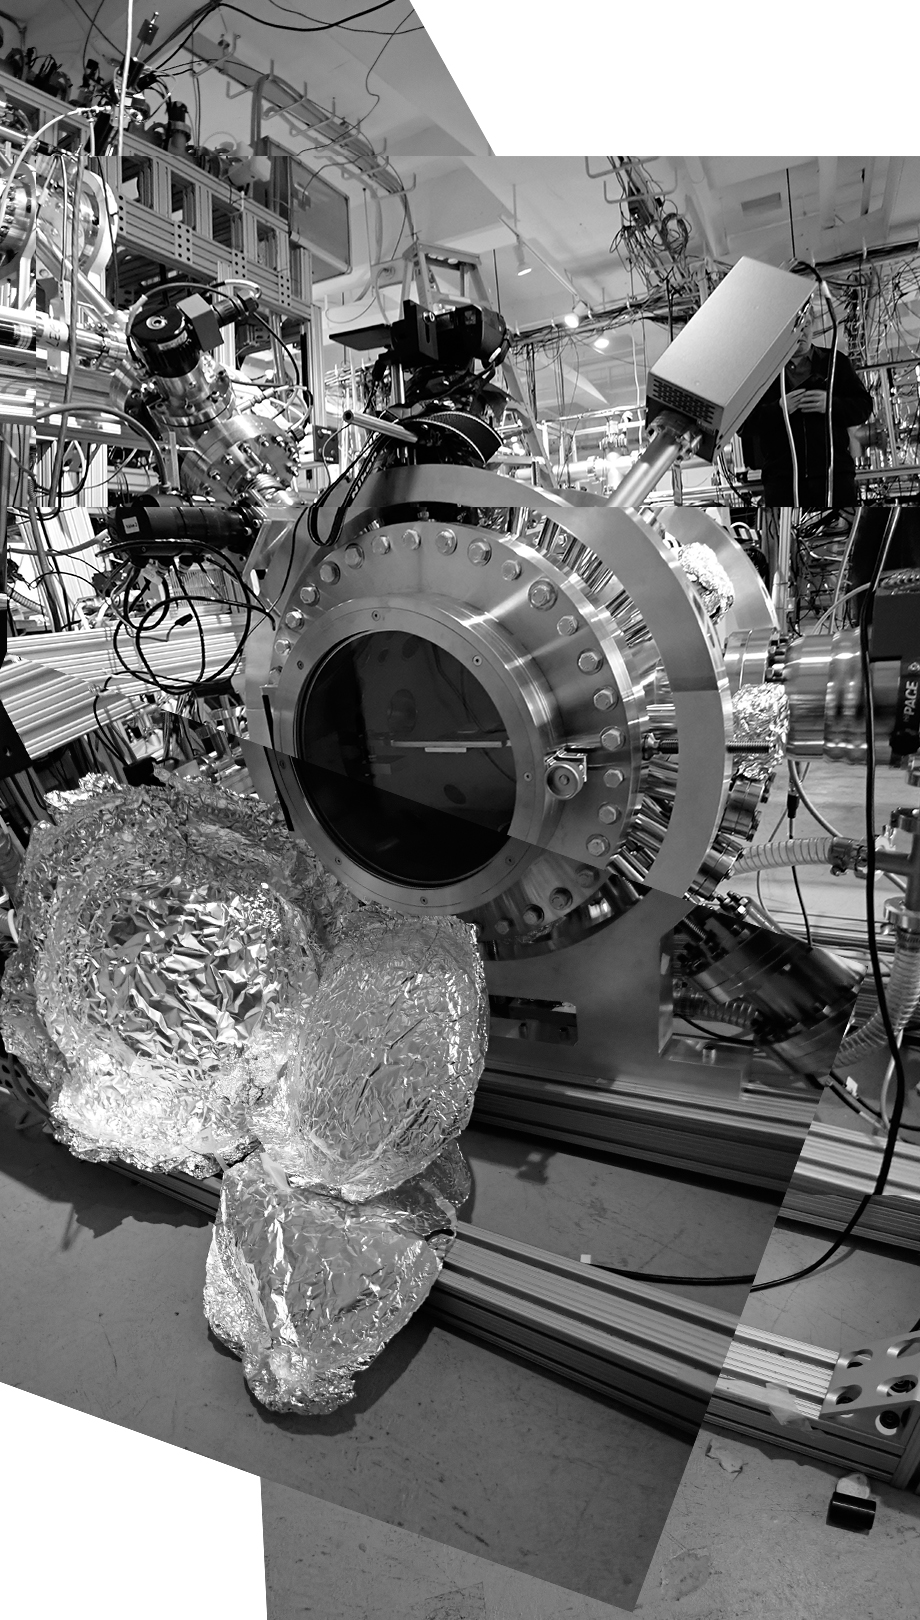
Accelerated particles end their journeys at the target stage. Target stages take many forms and sizes depending on the experiment and data to be collected. This target chamber is designed to contain stages that allow scientists to model conditions on, monochrome black-and-white photograph
Specialty: lab-equipment
Image credit: CUBIST DEBRIS